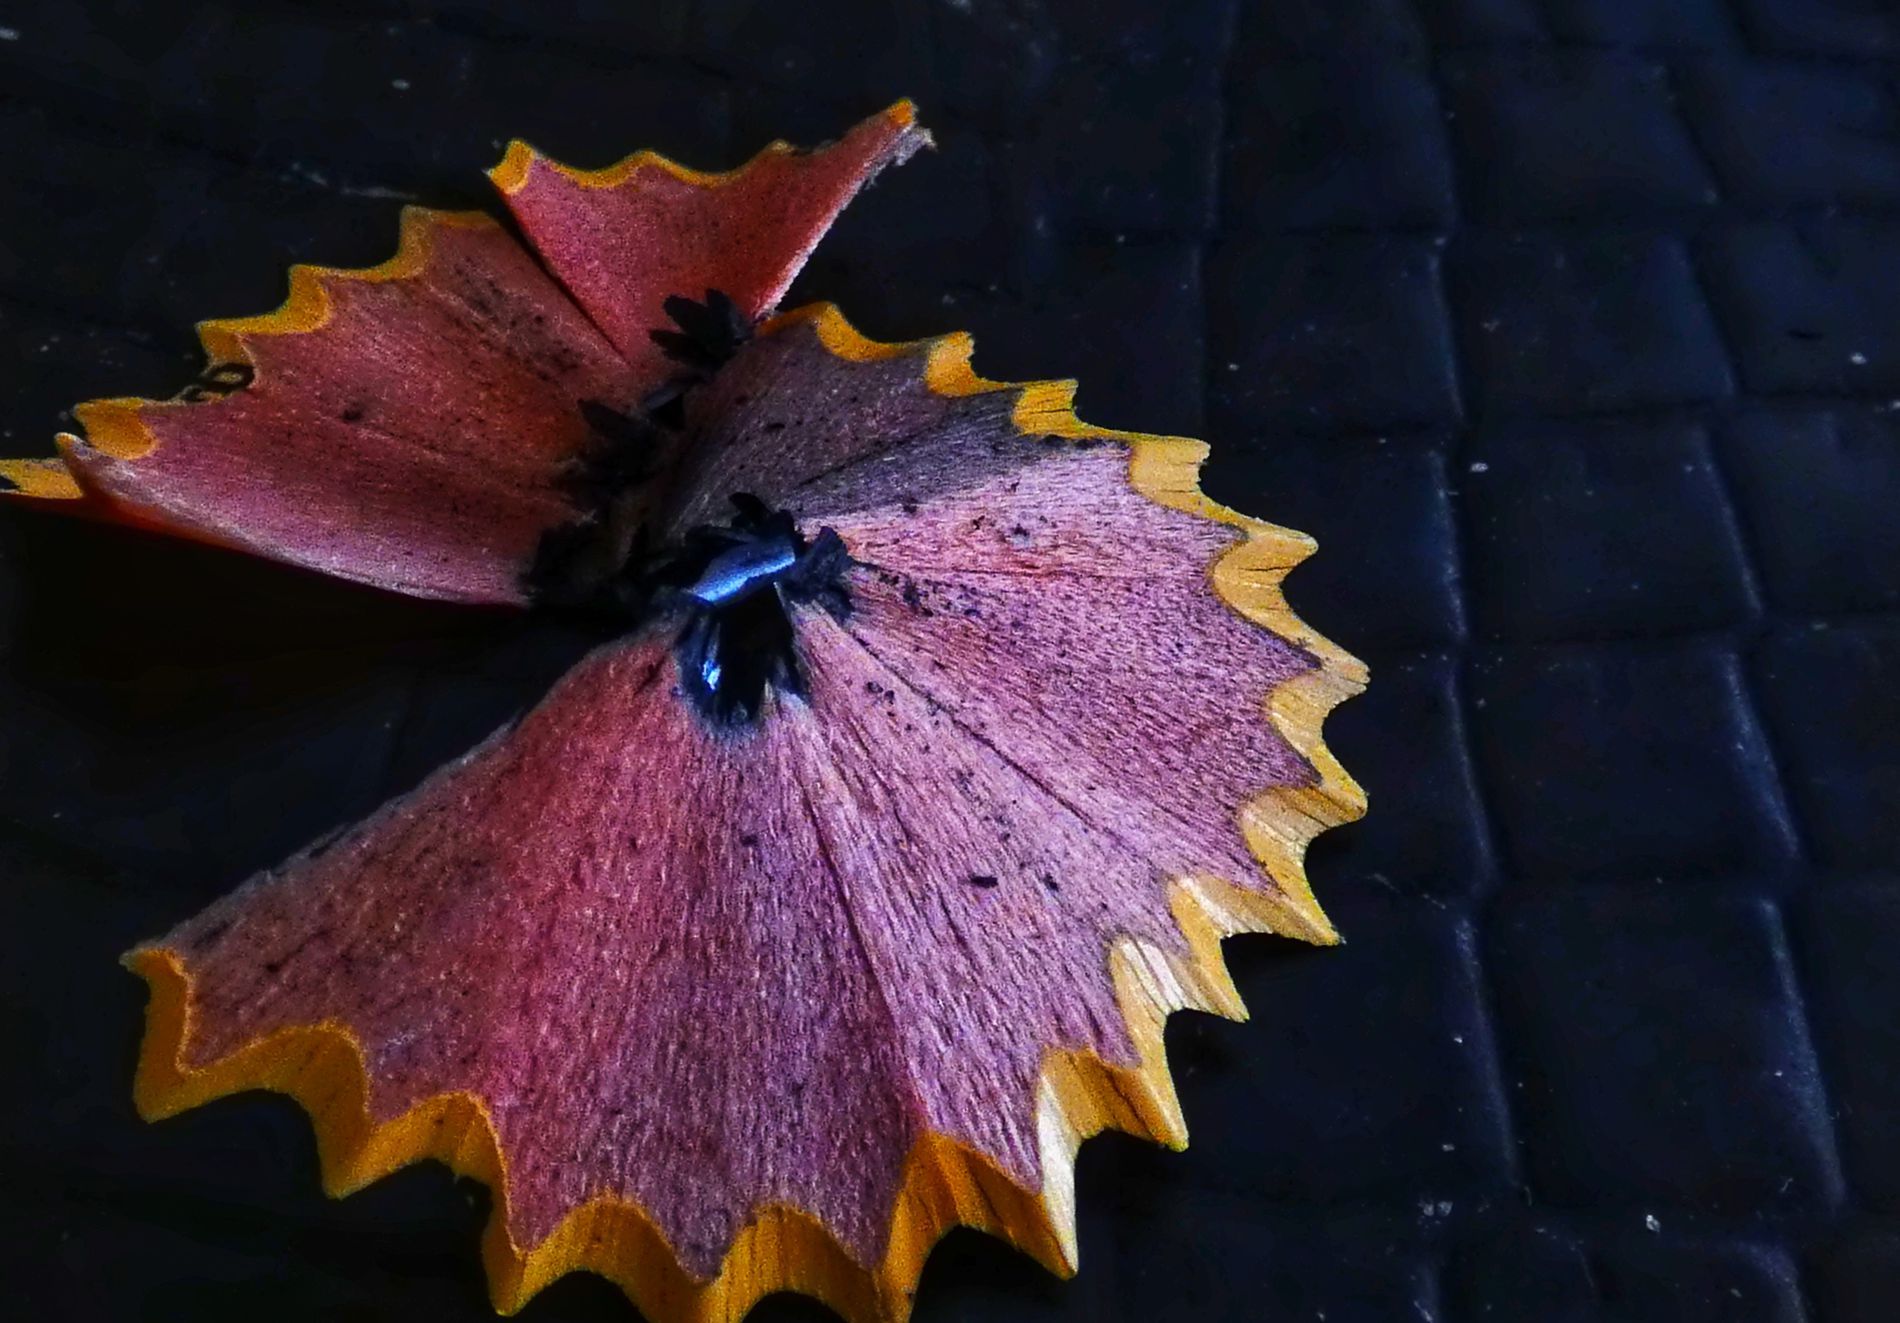
The Spiral Pencil's Shavings
A pencil's shavings on a black surface on the background, the shavings are curved in a spiral pattern, the outer edge of the shavings is yellow, the graphite core is visible at the center.
A close up-angled shot, the dark background enhances the contrast and highlights the vibrant tones of the pencil's shavings, it gives a dramatic and artistic atmosphere to the shot.
Labels: Leaf, Plant, Flower, Petal, Tree, Animal, Butterfly, Insect, Invertebrate, Moth, Pollen, Background, Pencil Shavings
Camera: Panasonic DC-FZ80
Aperture: F2.8
Exposure: 1/60 sec
ISO: 400
Focal length: 3.6 mm